Uncharted 2: Among Thieves

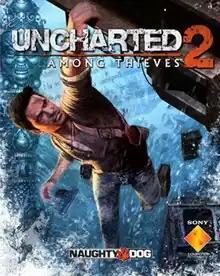
North American and PAL cover art

Uncharted 2: Among Thieves is a 2009 action-adventure game developed by Naughty Dog and published by Sony Computer Entertainment for the PlayStation 3. It is the second game in the "Uncharted" series. Set two years after "" (2007), the story follows Nathan Drake, Chloe Frazer and Elena Fisher as they search for the Cintamani Stone and Shambhala while battling a militia led by war criminal Zoran Lazarević.